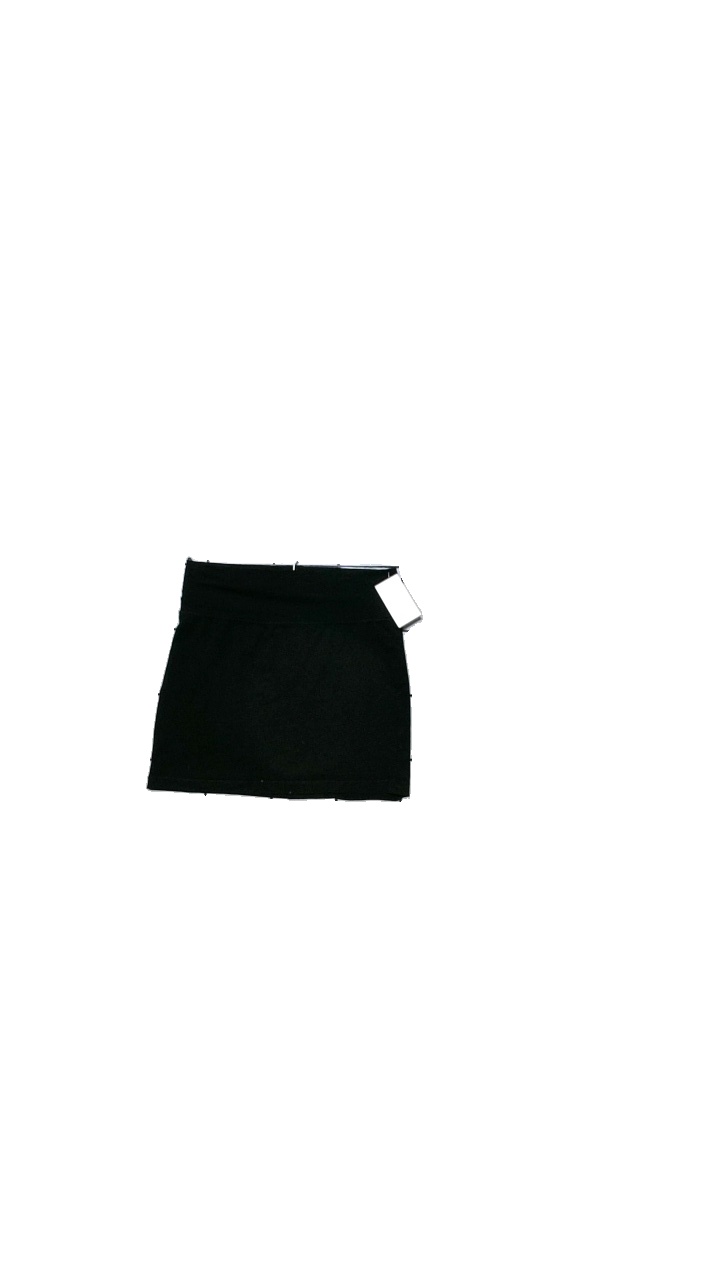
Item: Skirt (Ladies)
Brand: Gina Tricot
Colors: Black
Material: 92% cotton, 8% elastane
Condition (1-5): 2
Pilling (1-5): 3
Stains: Minor
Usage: Export
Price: <50